Proa

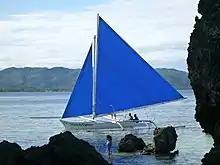
A "paraw" in Boracay, Philippines, with the double-outriggers typical of Southeast Asian proas

Proas are various types of multi-hull outrigger sailboats of the Austronesian peoples. The terms were used for native Austronesian ships in European records during the Colonial era indiscriminately, and thus can confusingly refer to the double-ended single-outrigger boats of Oceania, the double-outrigger boats of Island Southeast Asia, and sometimes ships with no outriggers or sails at all.